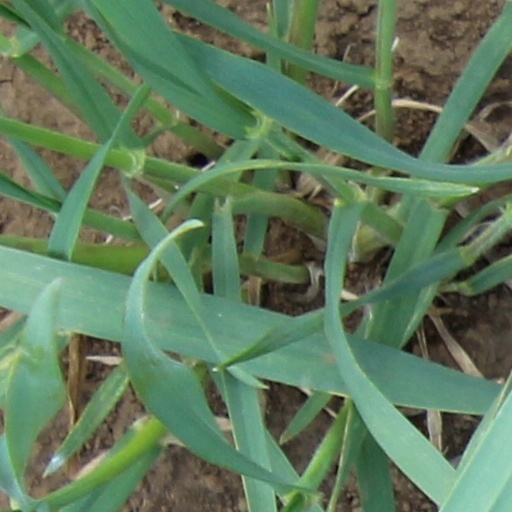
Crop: wheat